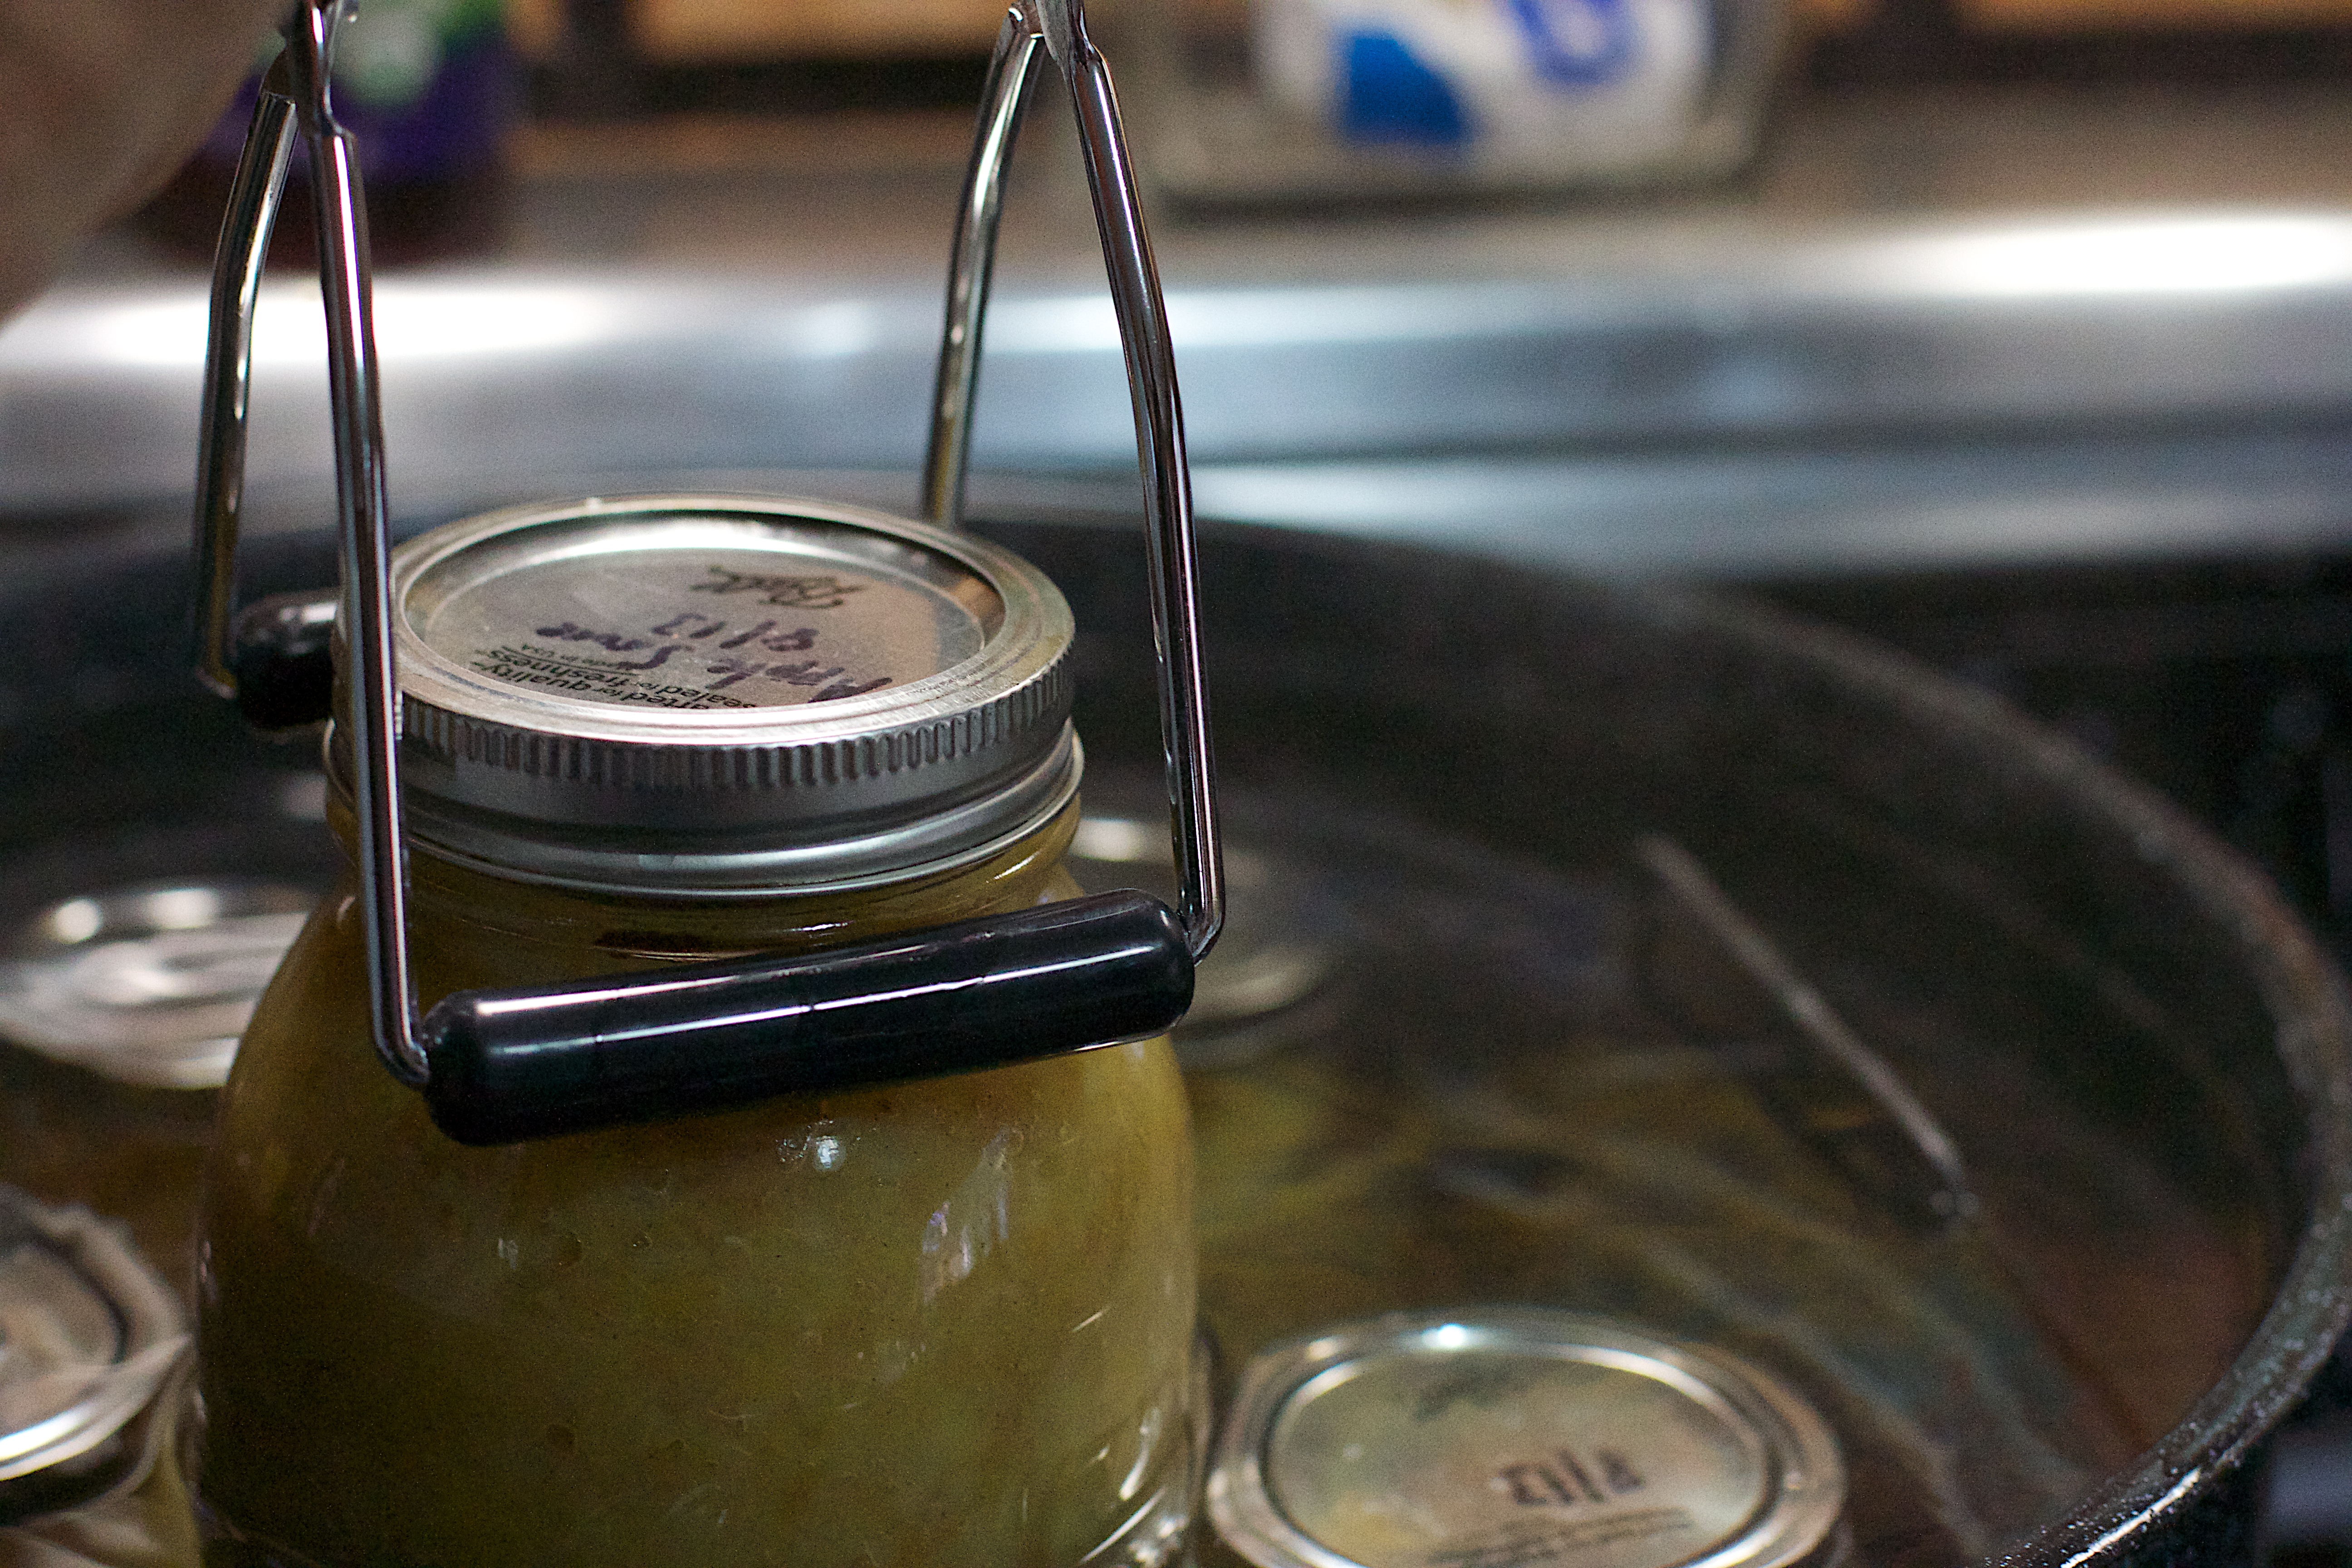
apple, food, produce, drink, applesauce, canning